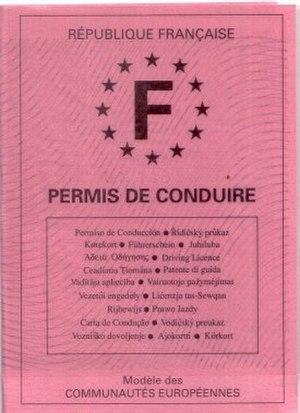
Permis de conduire français
Le permis de conduire européen est une refonte et une simplification du permis de conduire qui homogénéise les différents permis qui étaient en vigueur dans les États membres de l'Espace économique européen. Il possède la forme d'une carte de crédit avec une photo et peut contenir une micro-puce. Il a été introduit pour remplacer les 110 différents modèles de permis qui étaient utilisés par les 300 millions de conducteurs de l'EEE. L'objectif principal étant de réduire le risque de fraude.
Le permis de conduire est un droit administratif donnant autorisation de conduire certains véhicules motorisés tels que automobile, motocyclette, cyclomoteur, camion ou autobus, dans un ensemble de pays. La délivrance du permis de conduire peut être soumise selon les cas et les lois locales à un test d'aptitude à la conduite de niveau de difficulté variable ainsi qu'à des exigences d'âge minimal. Il peut se terminer avec certaines infractions, après une période de temps échue ou à un certain âge. En cas d'accident l'absence de permis du conducteur impliqué entraîne l'annulation de l'assurance et les coûts — dommages matériels propres, dommage corporels propres et dommages matériels et corporels aux tiers — à la charge de l'individu responsable peuvent s'élever à un million d'euros et endetter le contrevenant à vie, notamment en France. Des sanctions pénales sont également prévues.
Le permis de conduire est un document officiel donnant l'autorisation de conduire certains véhicules sur une route publique. Cet article traite exclusivement des permis de conduire des véhicules à moteur sur route en France, à savoir tout véhicule terrestre pourvu d'un moteur de propulsion, y compris les trolleybus, et circulant sur route par ses moyens propres, à l'exception des véhicules qui se déplacent sur rails. Par extension, sont assimilés au permis de conduire les titres qui, lorsque le permis de conduire proprement dit n'est pas exigé, sont prévus par les règlements pour la conduite des véhicules à moteur, comme le permis AM par exemple.